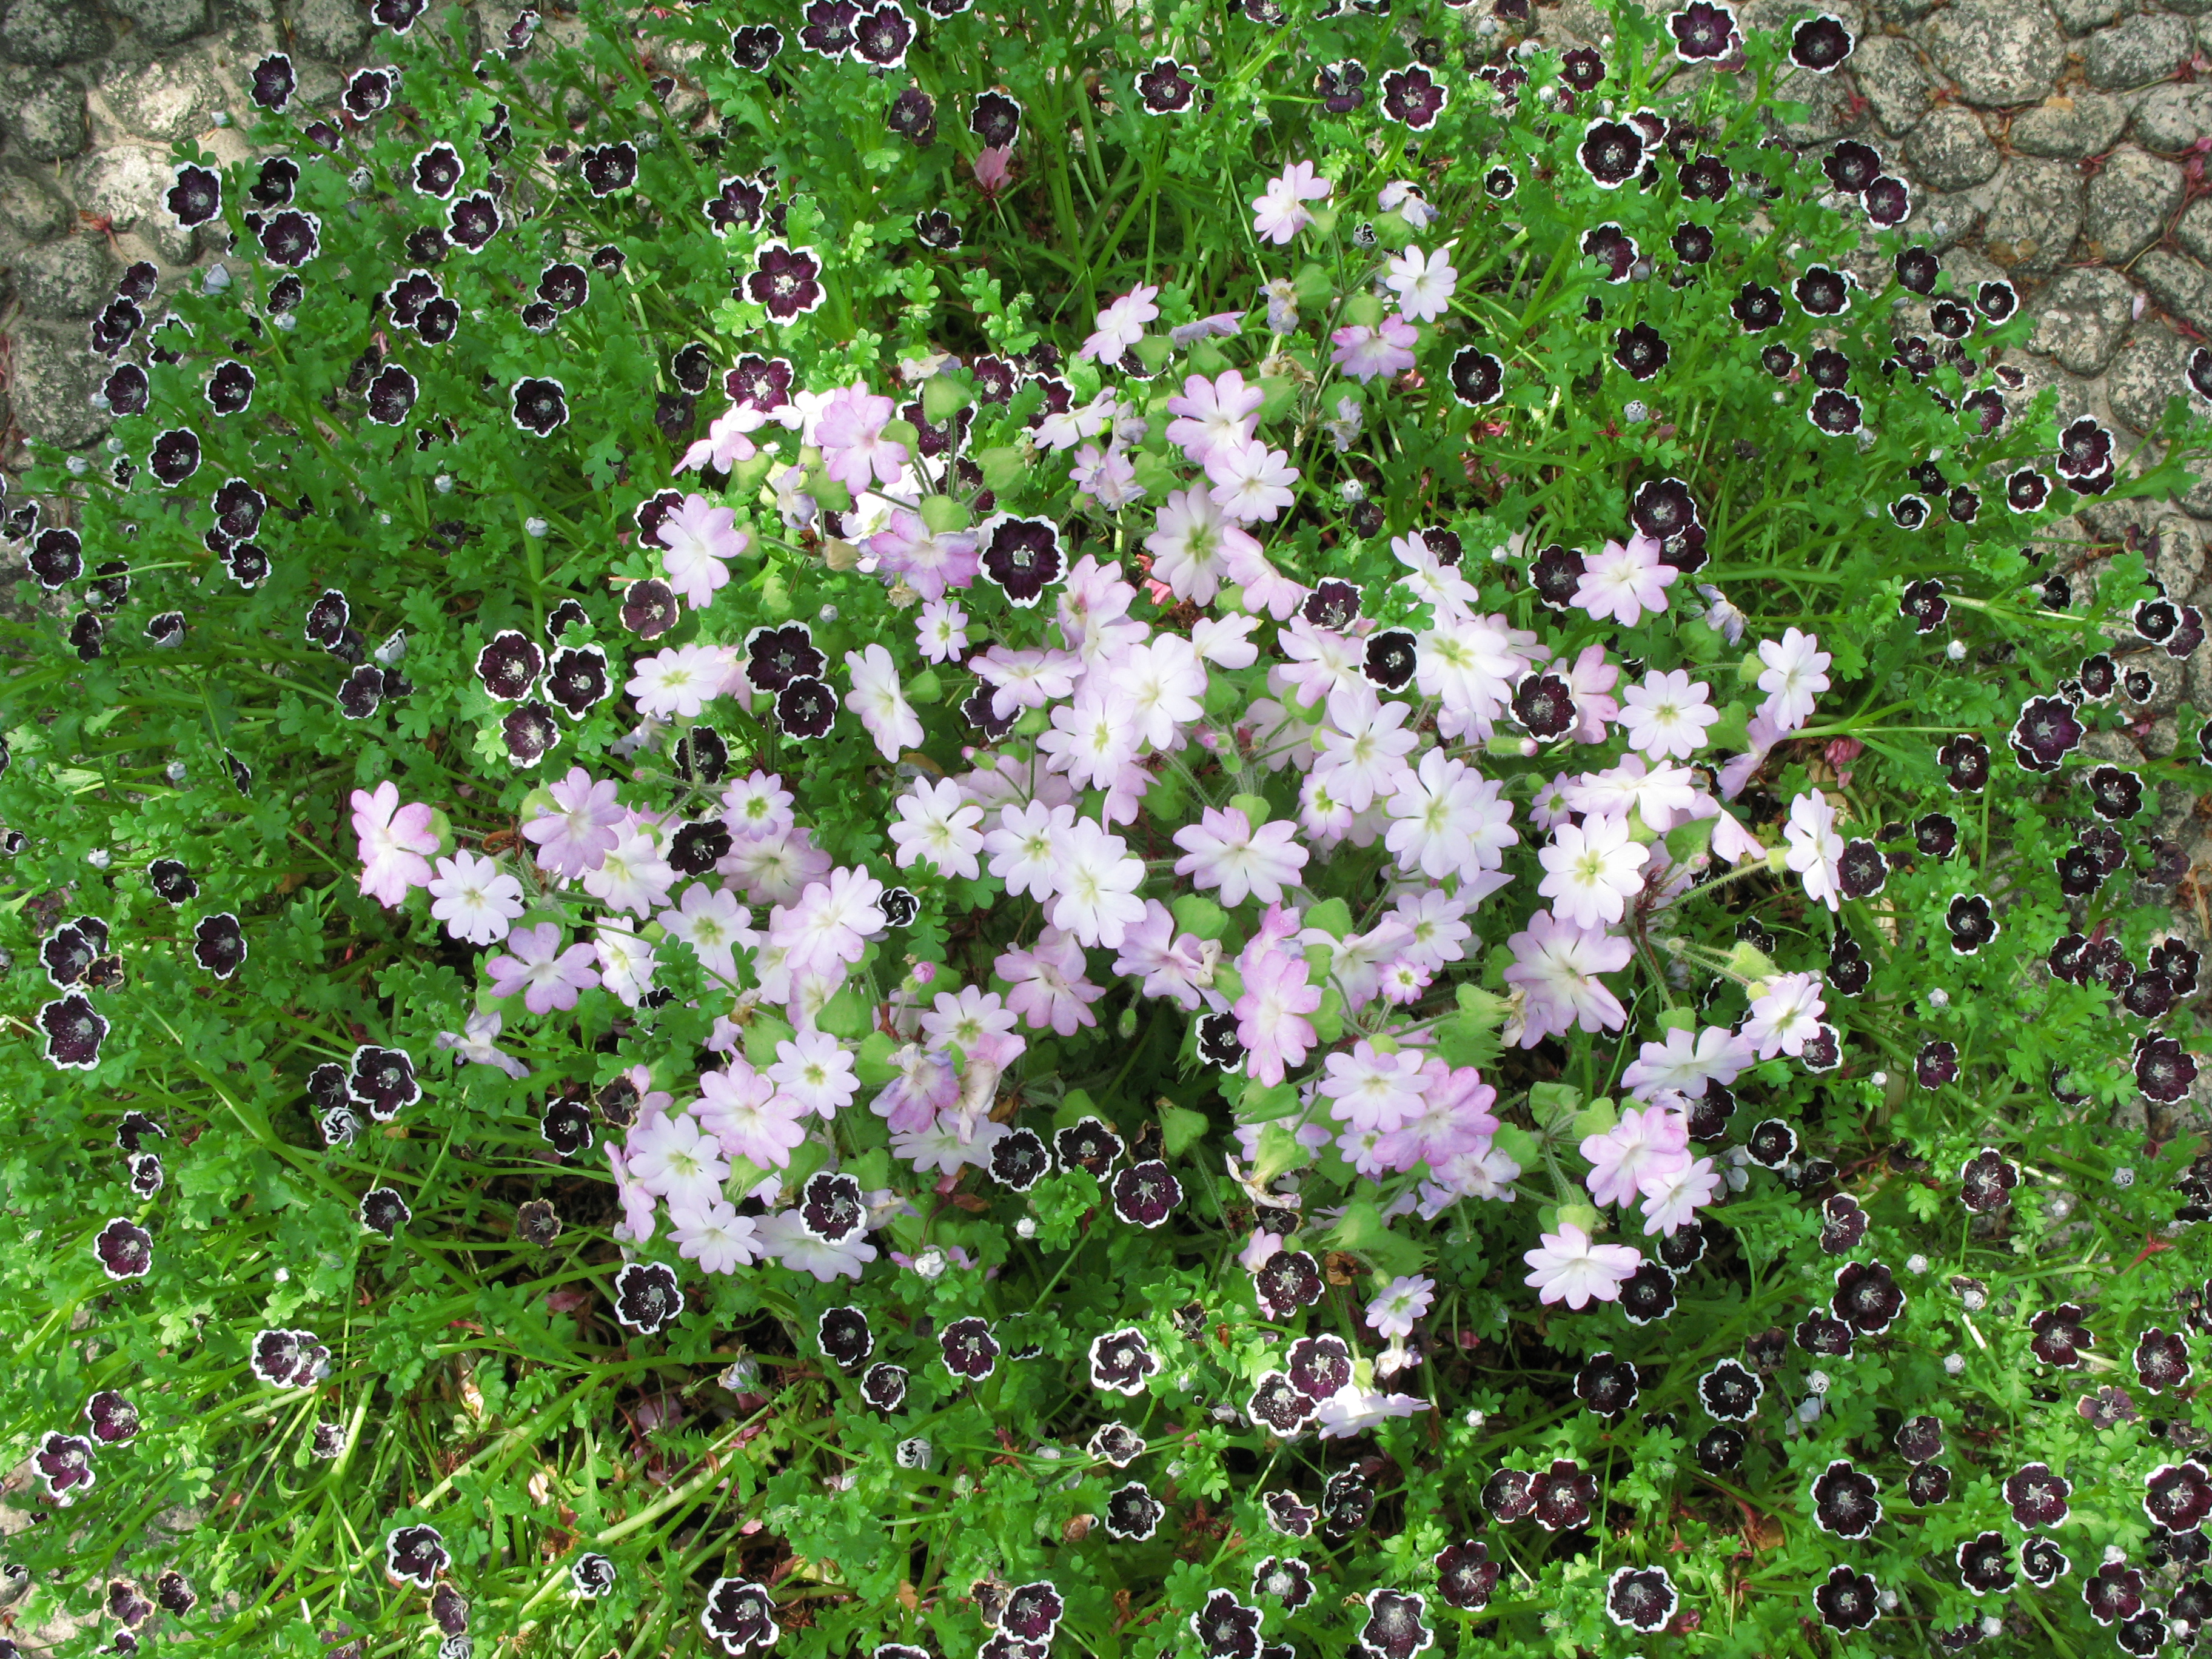
plant, flower, pattern, high, herb, flora, wildflower, background, shrub, groundcover, wallpaper, hires, hi, res, resolution, g7, flowering plant, annual plant, land plant, breckland thyme